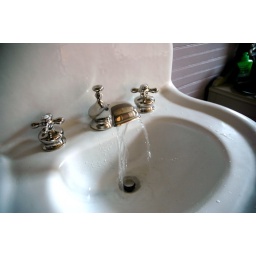
Running water in the bathroom sink